Orde Wingate

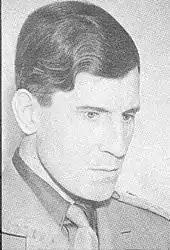
Orde Wingate in Palestine

In September 1936, Wingate was assigned to a staff officer position in the British Mandate of Palestine, and became an intelligence officer. From his arrival he saw the creation of a Jewish State in Palestine as being a religious duty, and immediately put himself into absolute alliance with Jewish political leaders. Palestinian Arab guerrillas had at the time of his arrival begun a campaign of attacks against both British mandate officials and Jewish communities.